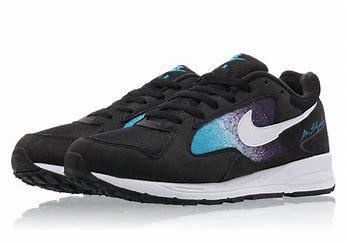
Brand: Nike
Model: Air Skylon Ii